Zeita Merchant

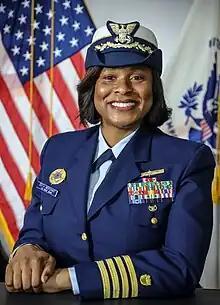

Zeita Merchant is the current Commanding Officer of the U.S. Coast Guard Personnel Service Center. She is the first female African-American to be appointed rear admiral lower half in Coast Guard history.